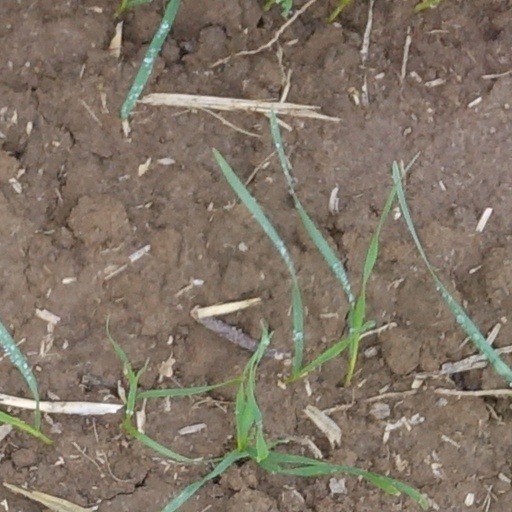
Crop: wheat